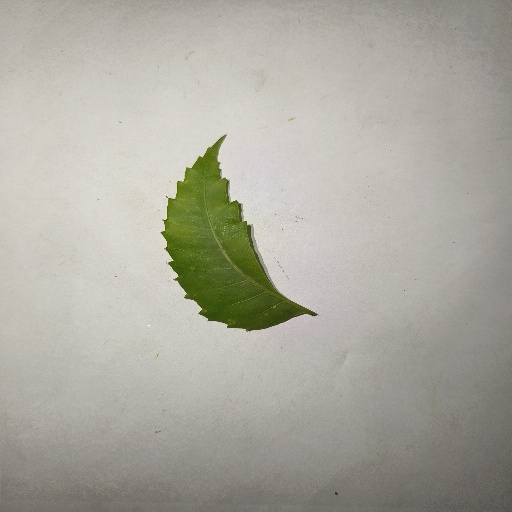
Species: Neem
Leaf condition: Healthy Leaf